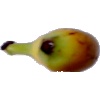
Label: Banana Lady Finger 1